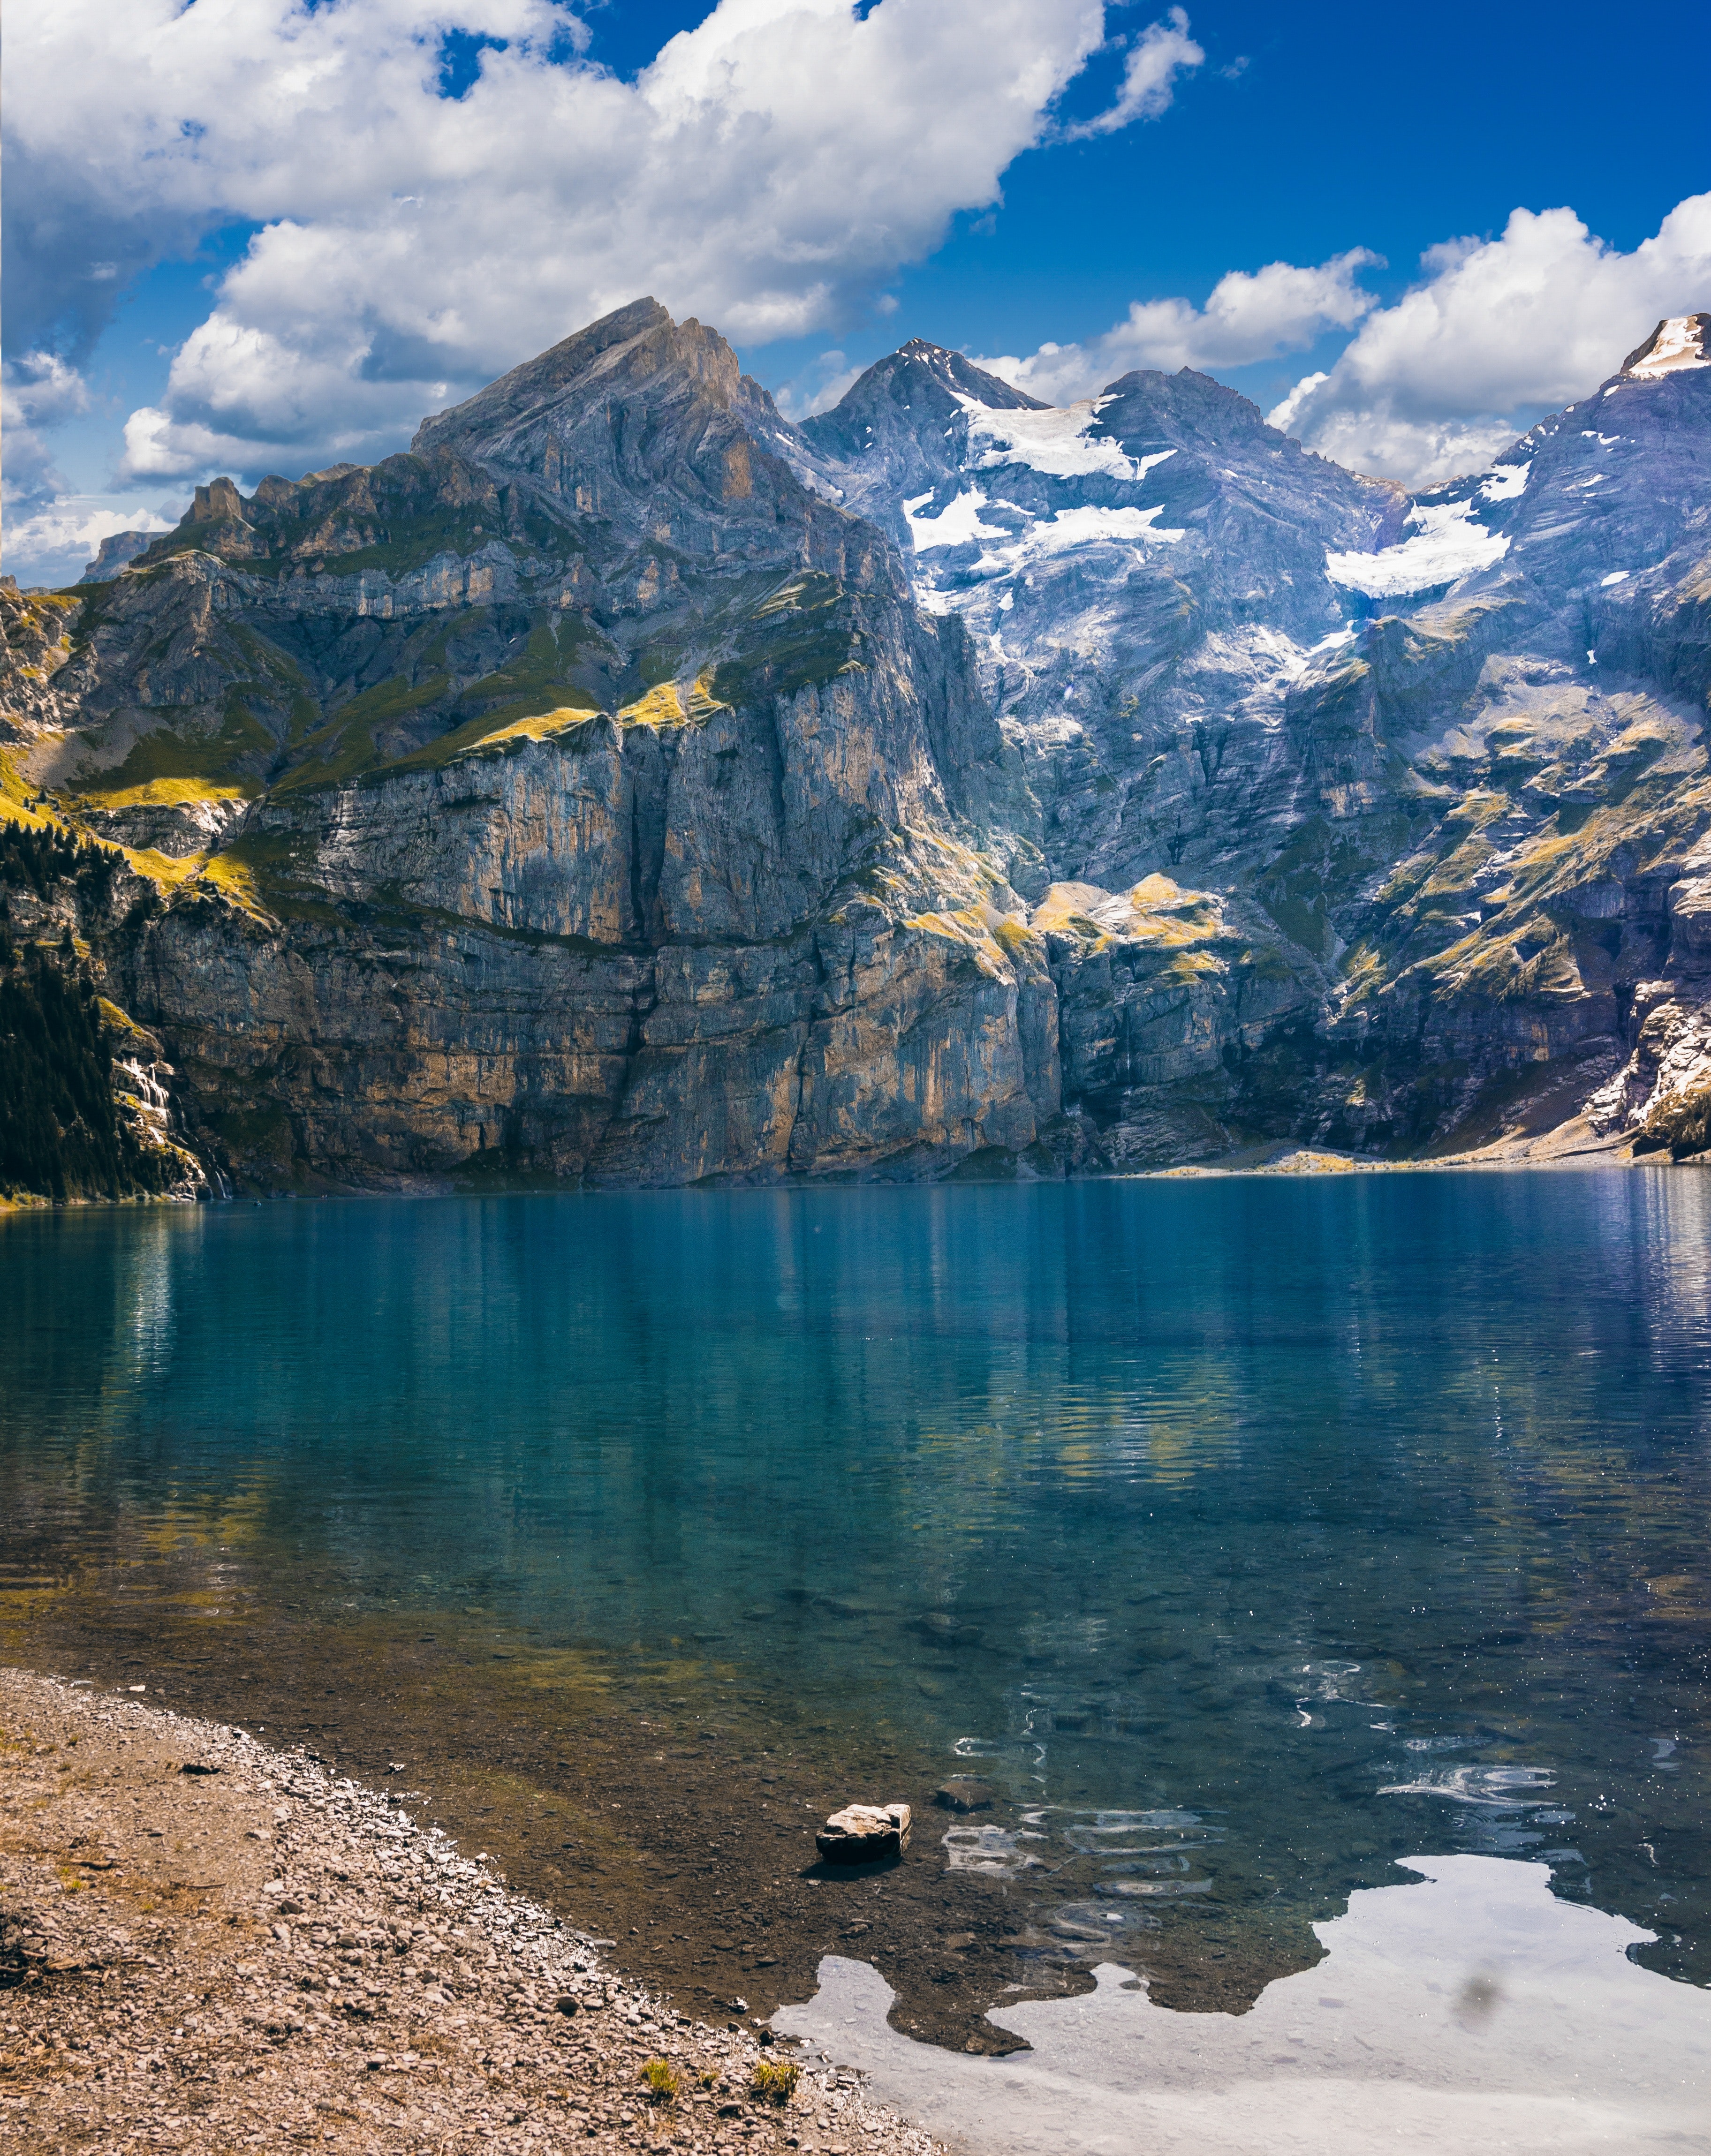
mountain, body of water, mountainous landforms, natural landscape, nature, tarn, reflection, lake, sky, glacial lake, mountain range, water, wilderness, alps, moraine, cloud, bank, sound, national park, azure, tree, cirque, watercourse, landscape, reservoir, crater lake, fjord, highland, rock, lake district, ridge, fell, geology, mount scenery, glacial landform, valley, world, hill, vacation, massif, tourism, river, pond, larch, cumulus, pine family